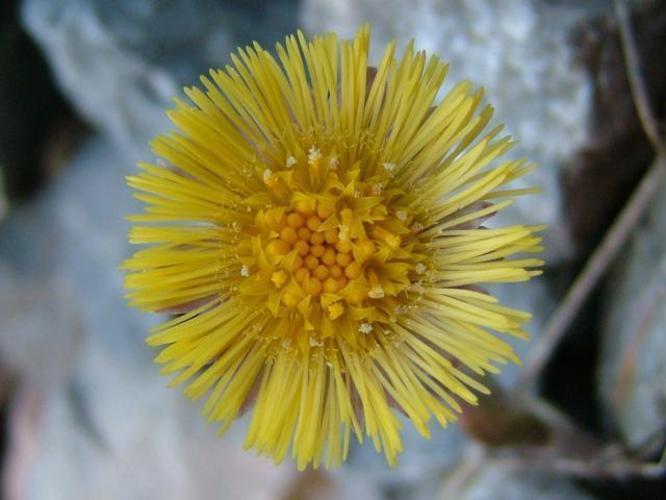
Flower: Coltsfoot